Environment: real
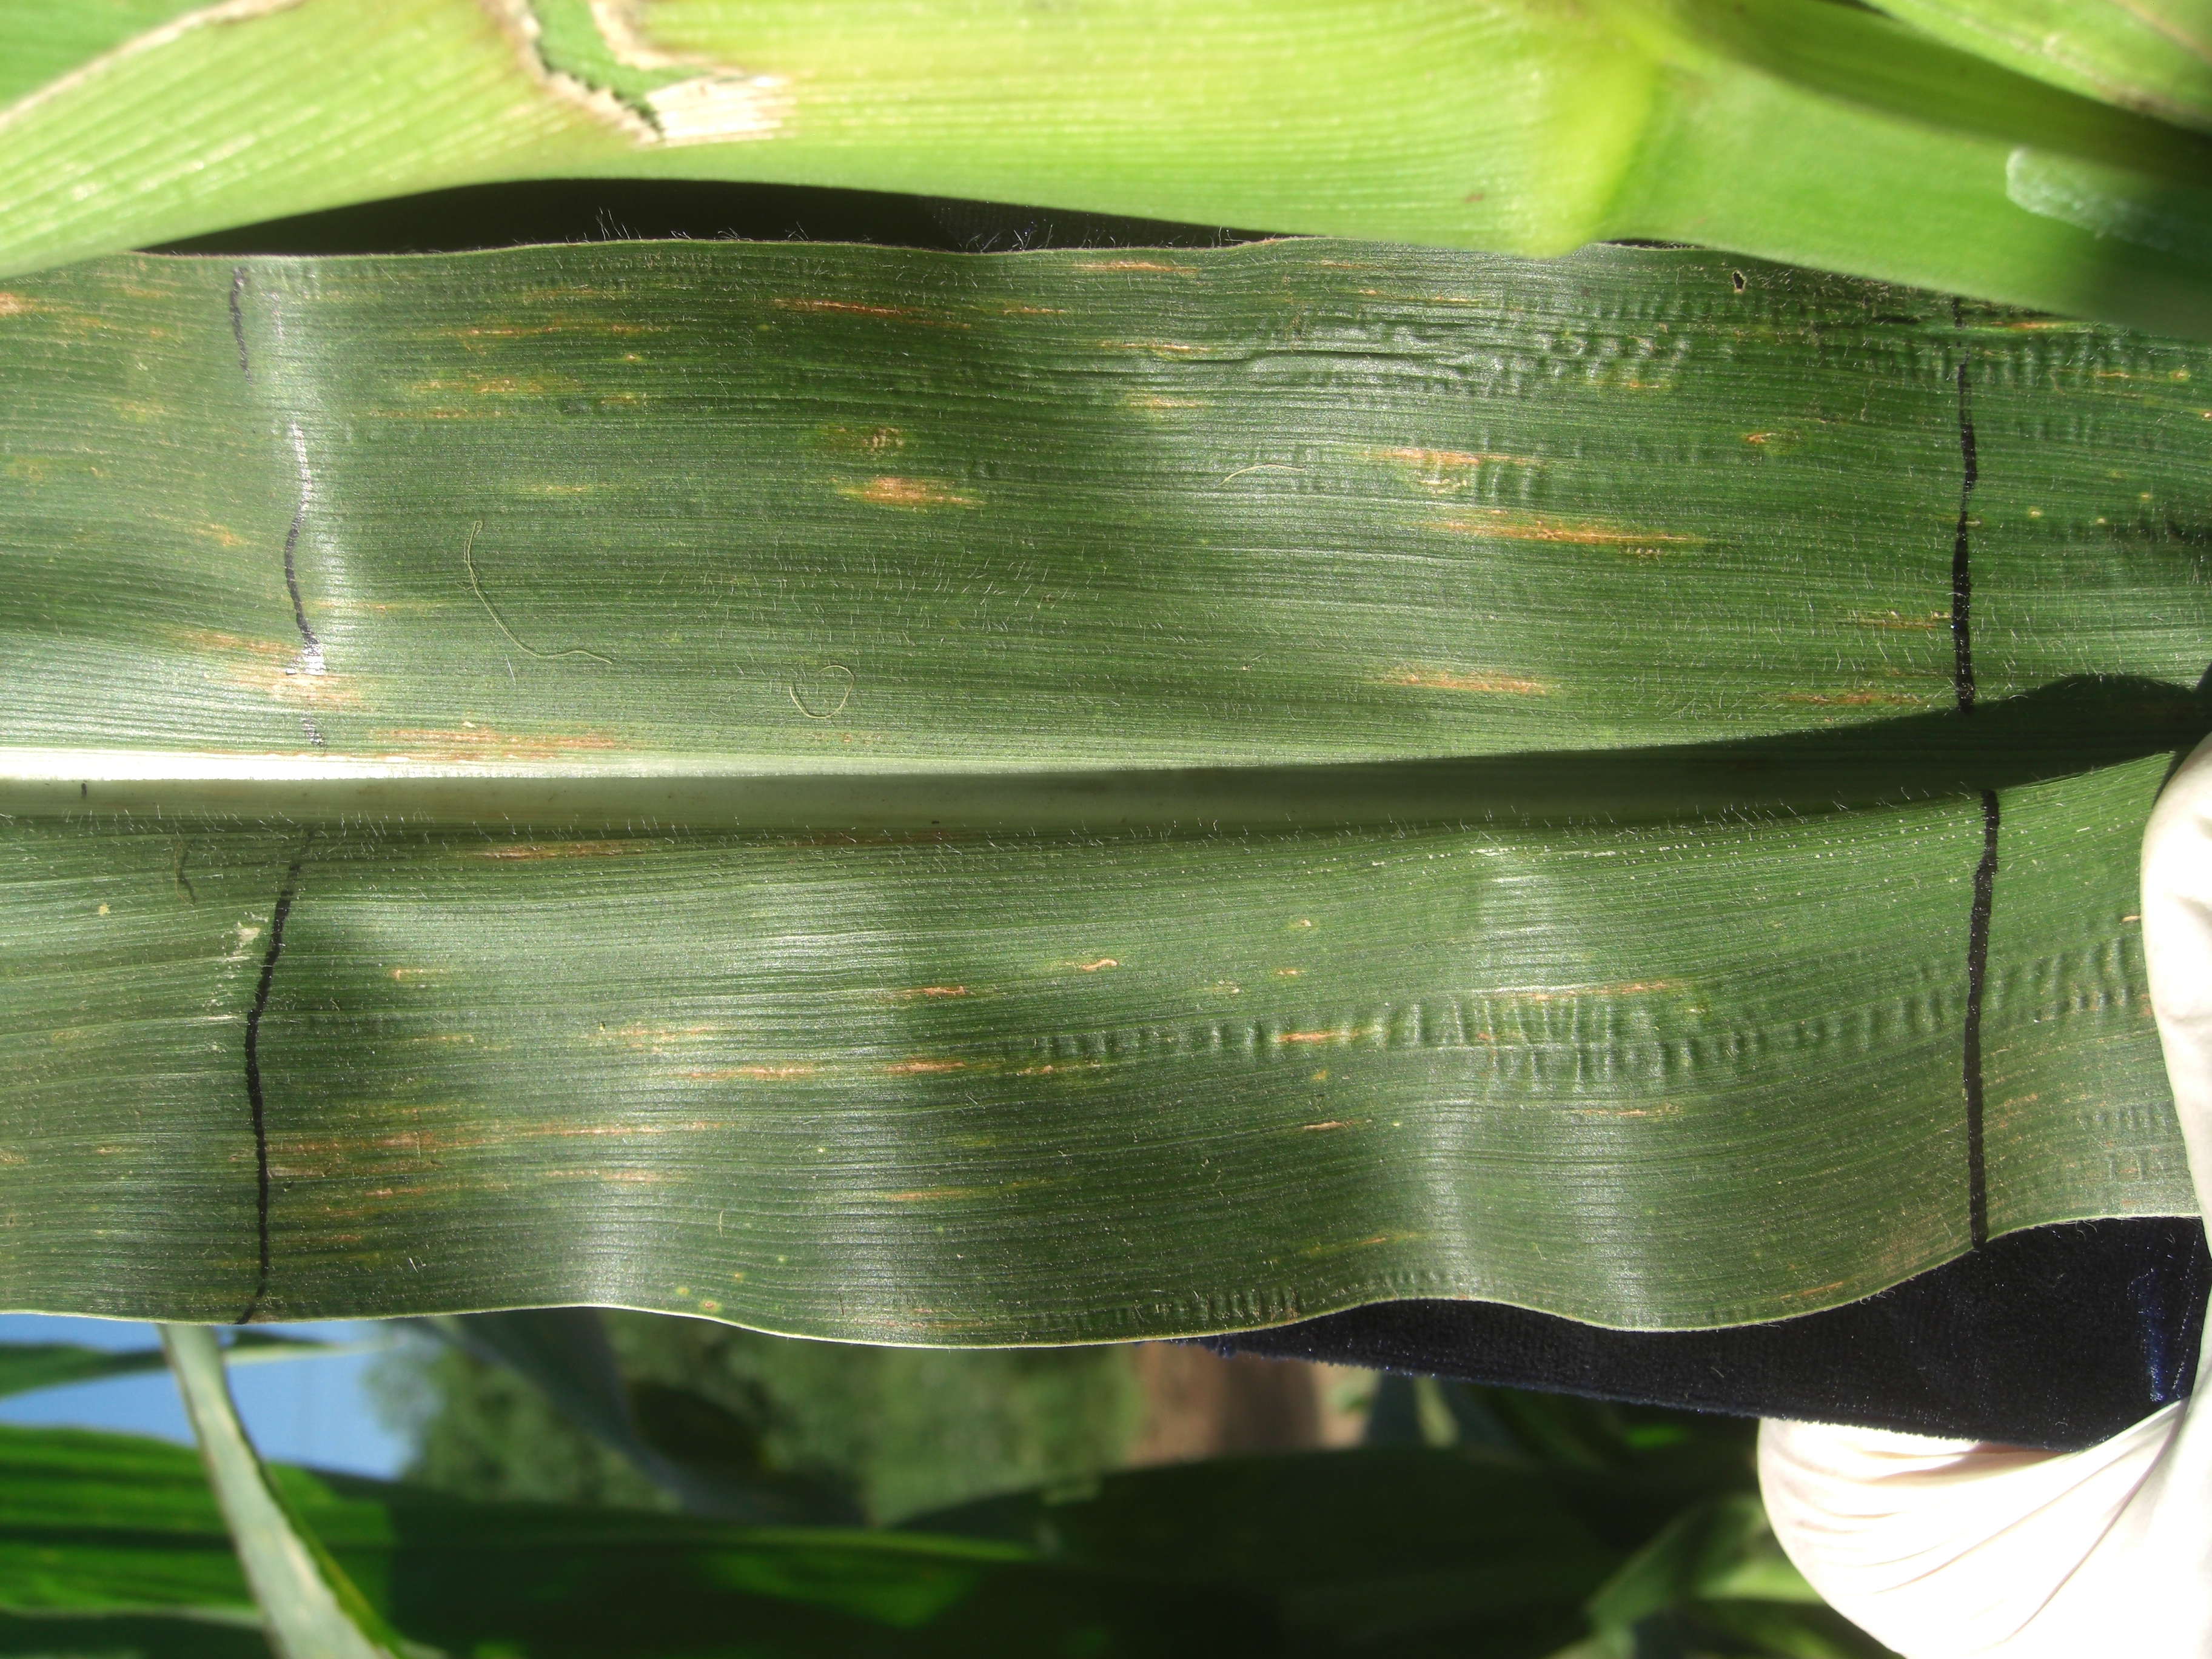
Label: gray_leaf_spot